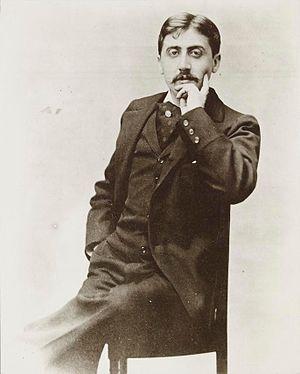
Marcel Proust, né le 10 juillet 1871 à Paris où il est mort le 18 novembre 1922, est un écrivain français, dont l'œuvre principale est la suite romanesque intitulée À la recherche du temps perdu, publiée de 1913 à 1927.
Otto Wegener est un photographe d'origine suédoise ayant exercé à Paris à partir de 1867.